Gloria Jones

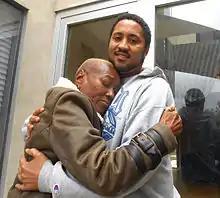
Jones with her son Rolan in 2014

Having lost her possessions, Jones moved with her son back to Los Angeles, where they stayed with Jones's family.